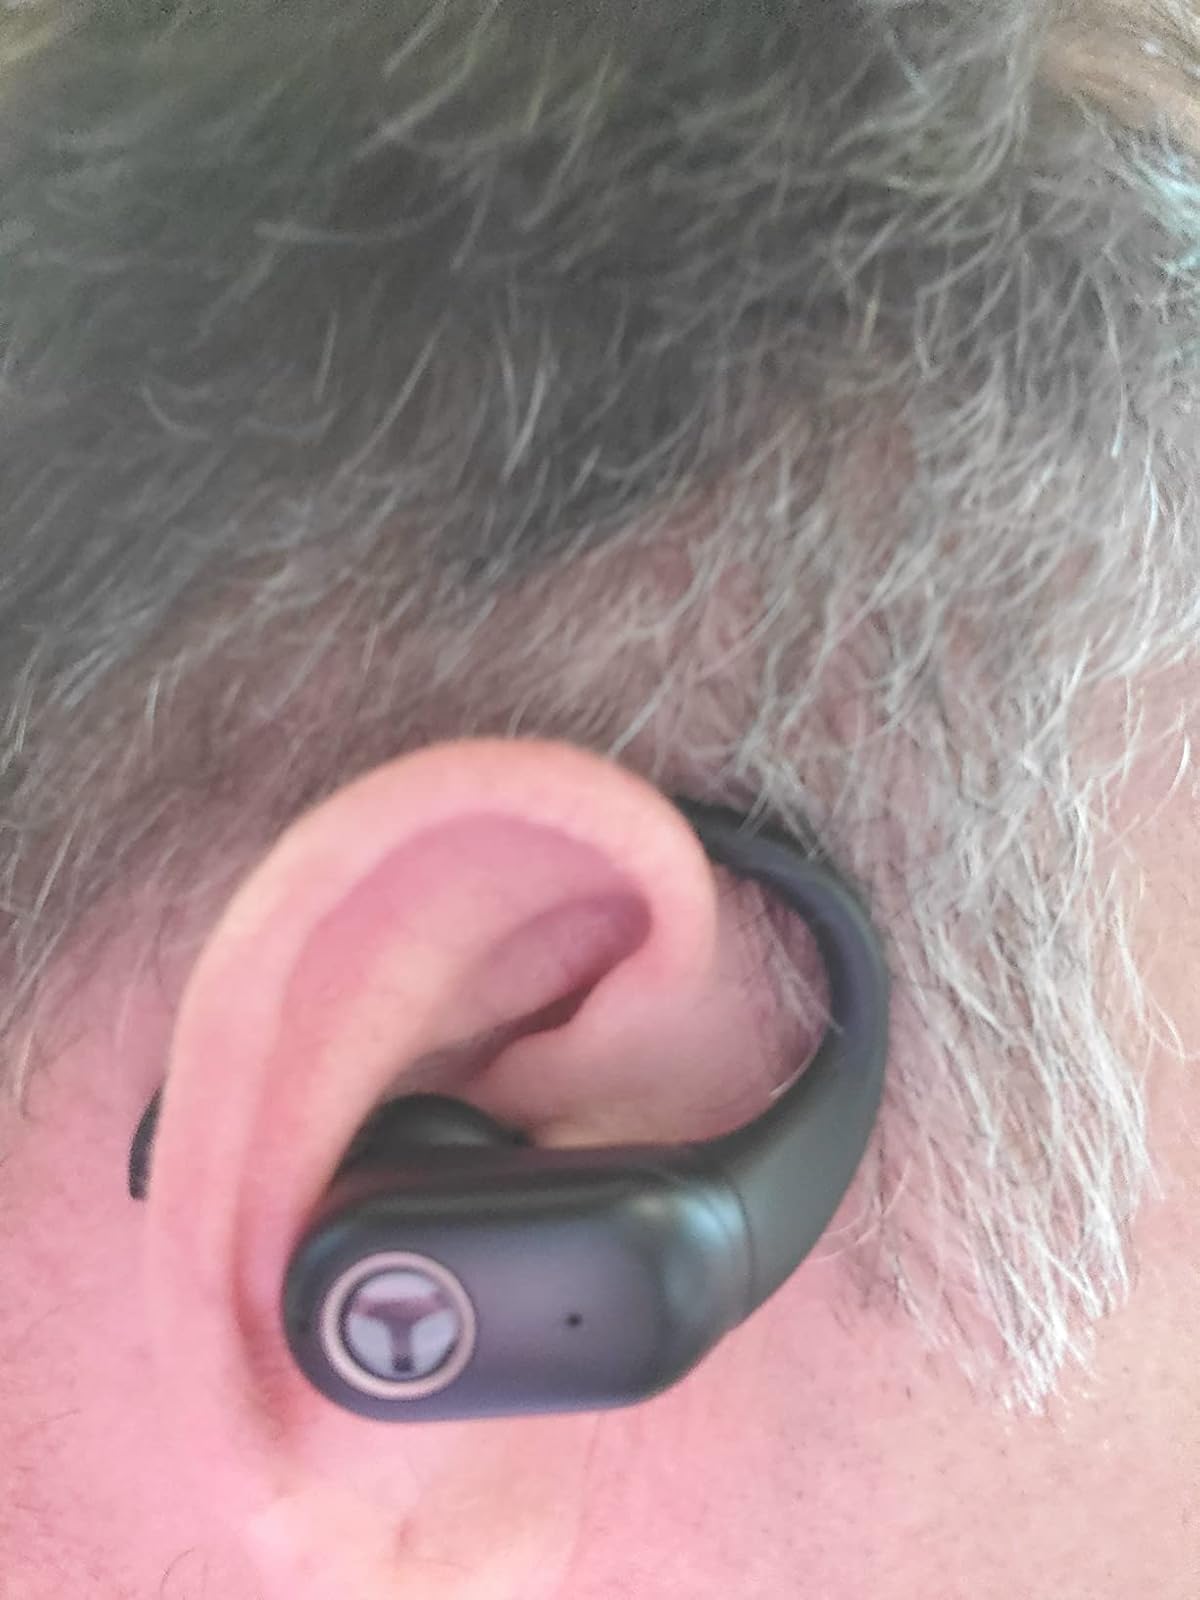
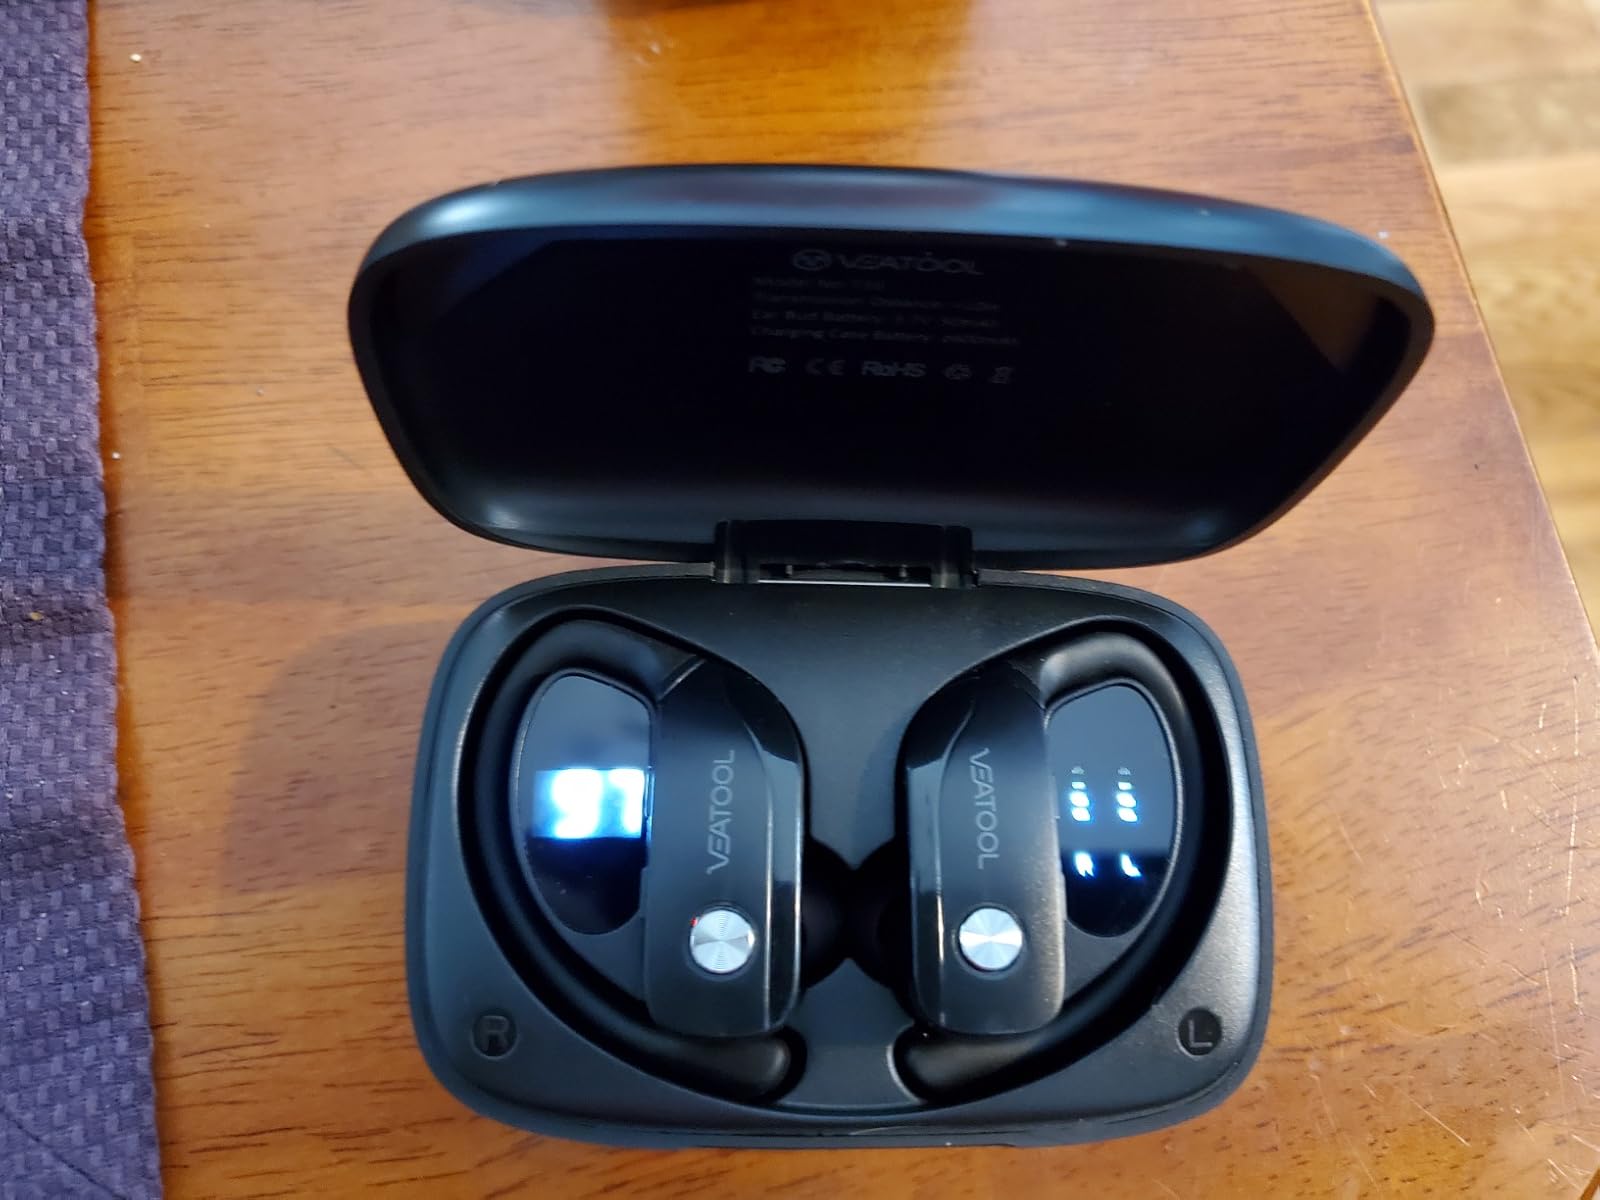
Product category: earbuds
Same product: no